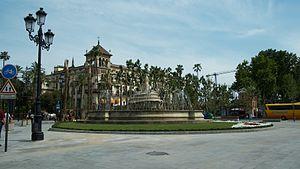
La fontaine d'Hispalis, aussi nommée fontaine de Séville, est une fontaine située plaza Pureta de Jerez à Séville, en Andalousie.
L'Hôtel Alfonso XIII est un palace situé dans la ville espagnole de Séville, en Andalousie. Baptisé en l'honneur du souverain Alphonse XIII d'Espagne, il est actuellement la propriété de la compagnie The Luxury Collection, filiale de Starwood Hotels & Resorts Worldwide.